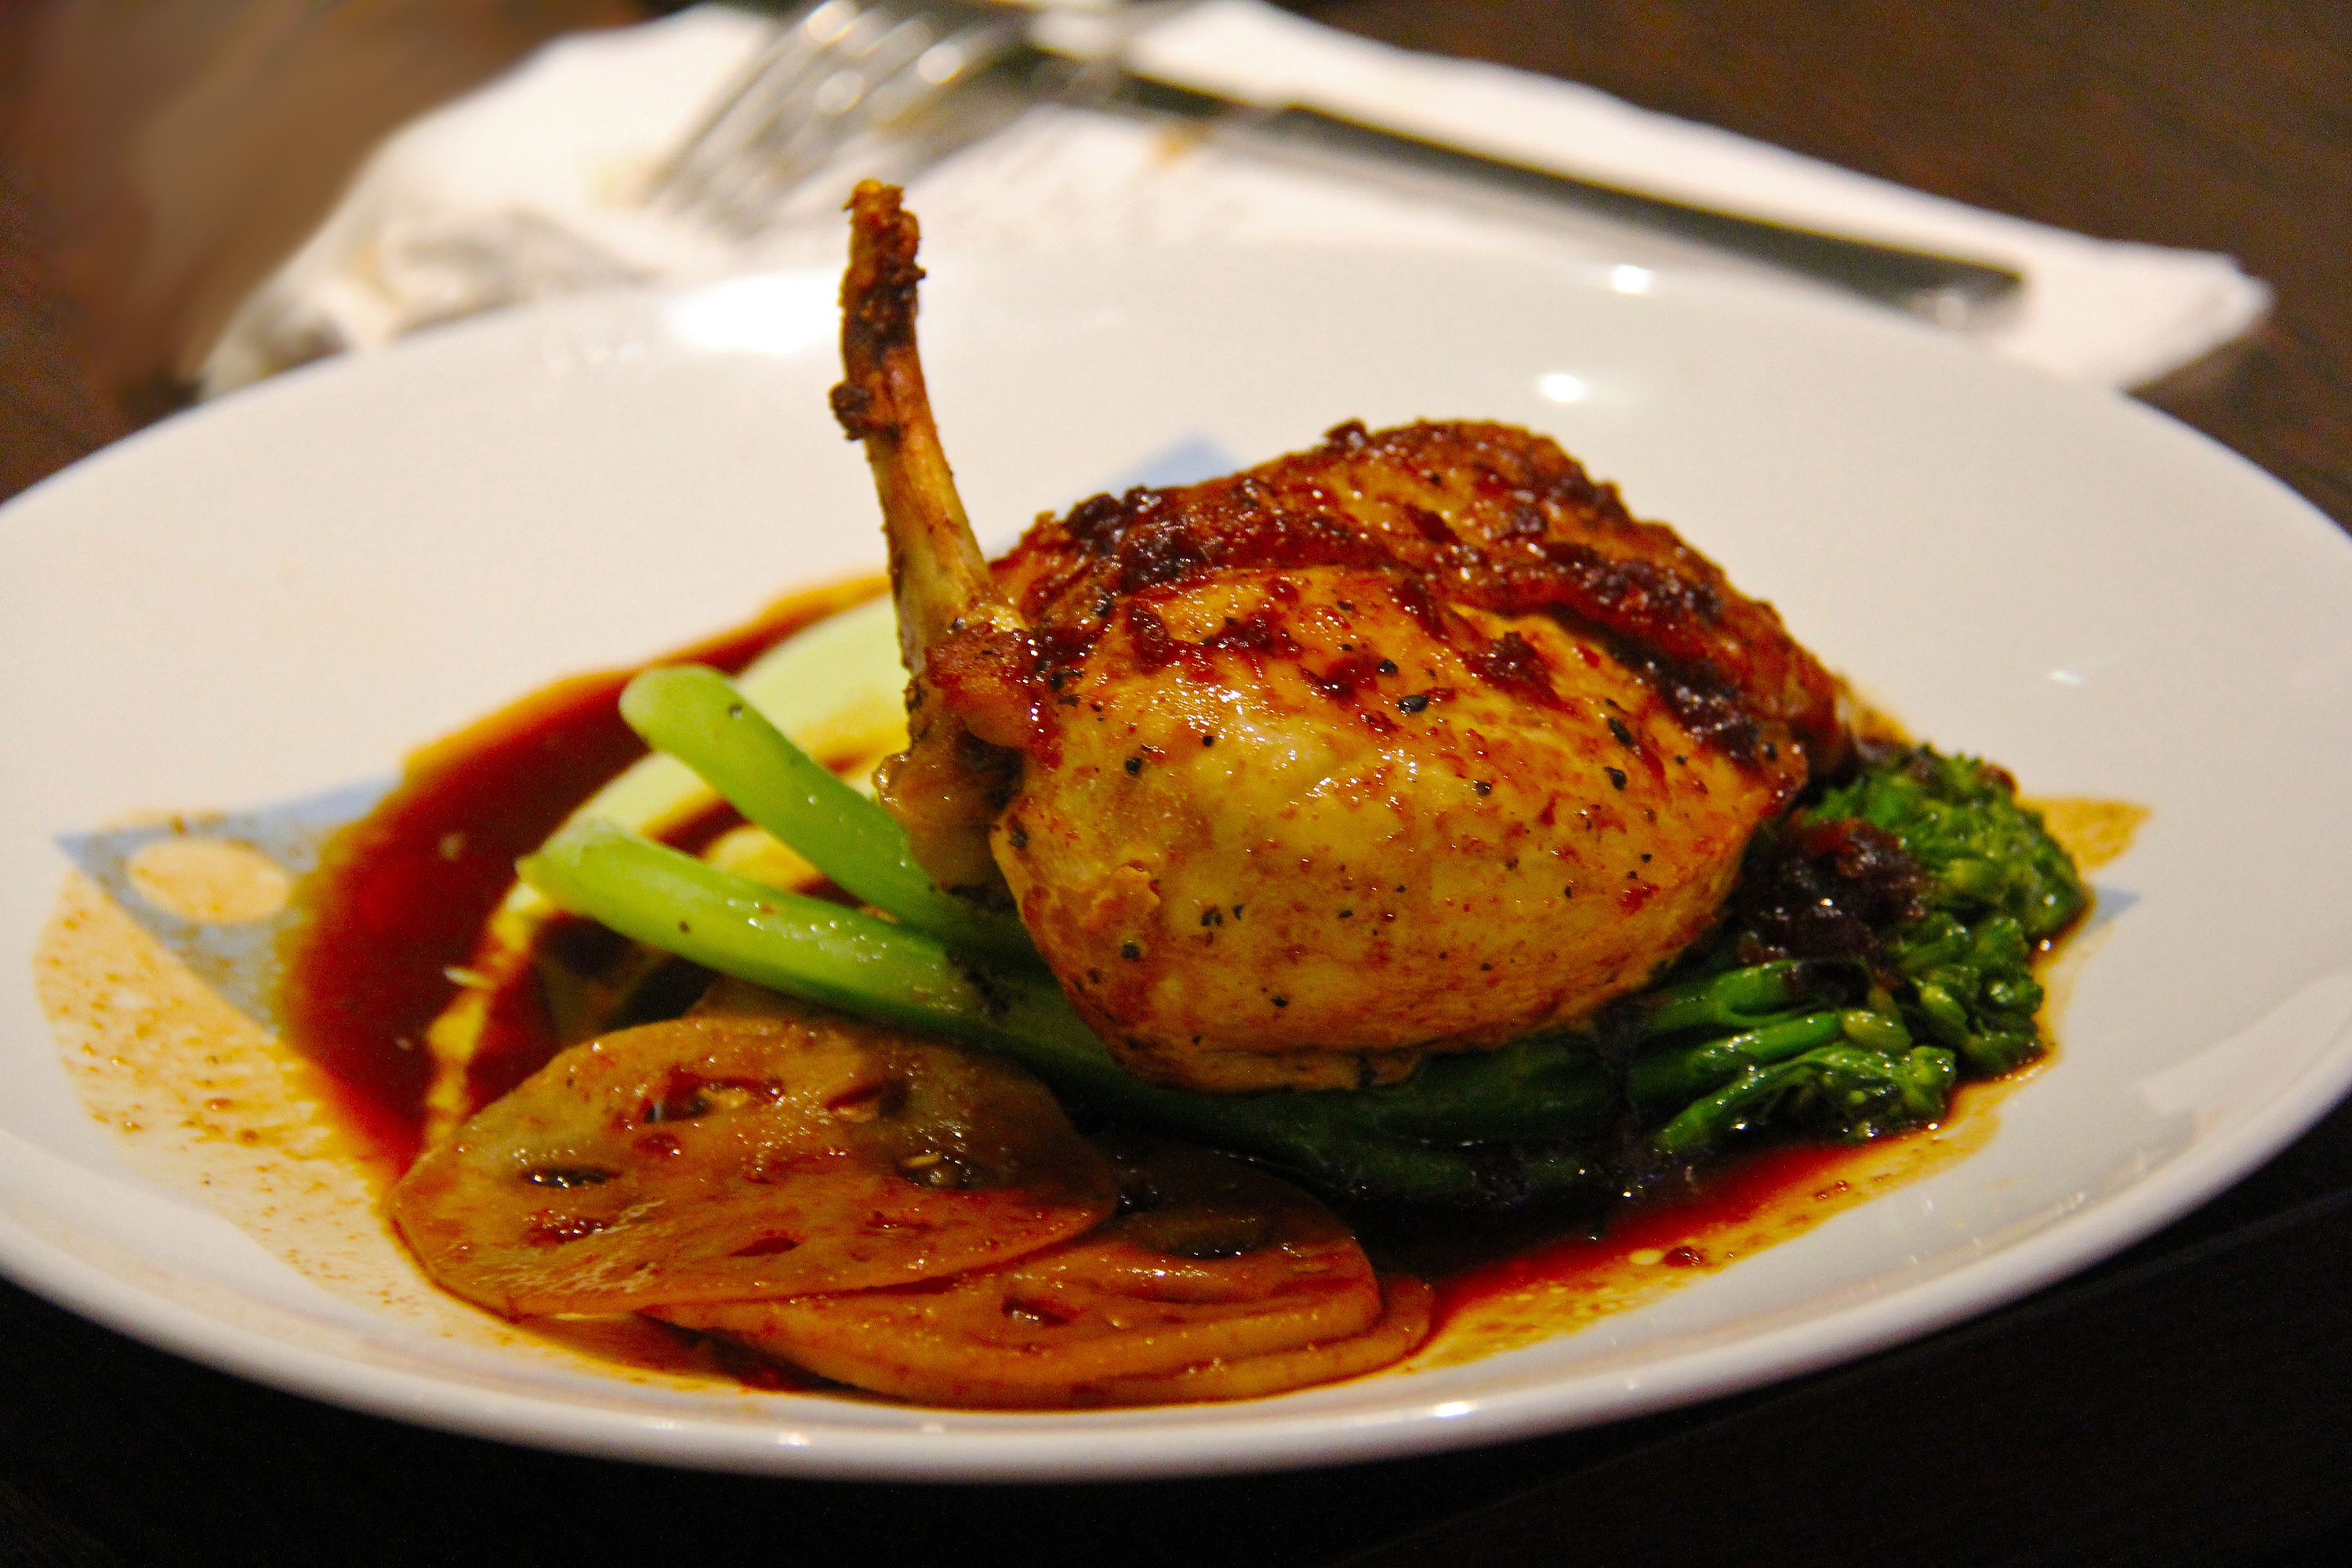
restaurant, dish, meal, food, produce, vegetable, seafood, fresh, fish, meat, lunch, cuisine, delicious, chicken, asian food, dinner, singapore, grilled, roasted, thai food, roast chicken, fried food